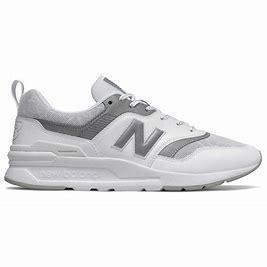
Brand: New
Model: Balance New Balance 997H